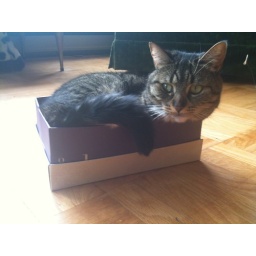
cat in a box